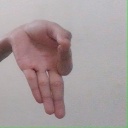
अक्षर: ज्ञ